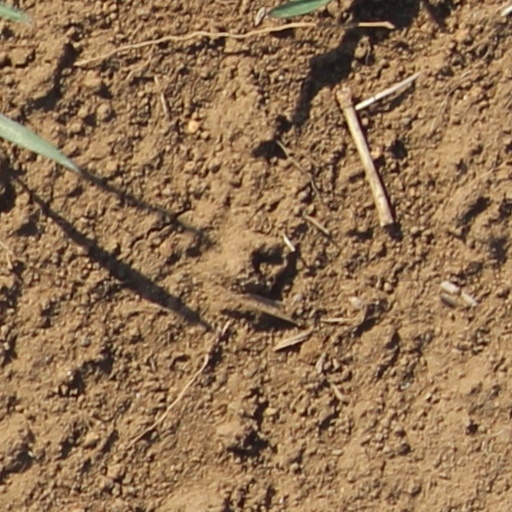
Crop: wheat